Roy Moore sexual misconduct allegations

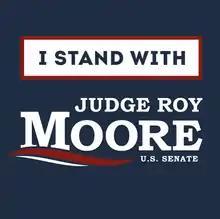
"I Stand With Roy Moore" logo made to support Moore's candidacy despite allegations.

In November 2017, multiple women made allegations of sexual misconduct against Roy Moore, a former chief justice of the Alabama Supreme Court and the Republican nominee in the U.S. Senate special election scheduled for the following month. Three women alleged that he had sexually assaulted them, two of whom were minors at the time while Moore was then in his 30s. Six other women recalled Moore pursuing romantic relationships or engaging in inappropriate or unwanted behavior with them while they were between the ages of 14 and 22.